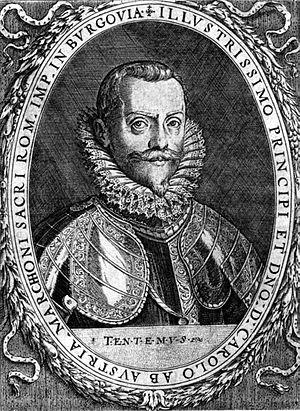
Le margrave Charles de Burgau, est le fils de l'archiduc Ferdinand d'Autriche et de Philippine Welser. Il est le frère d’André d'Autriche.